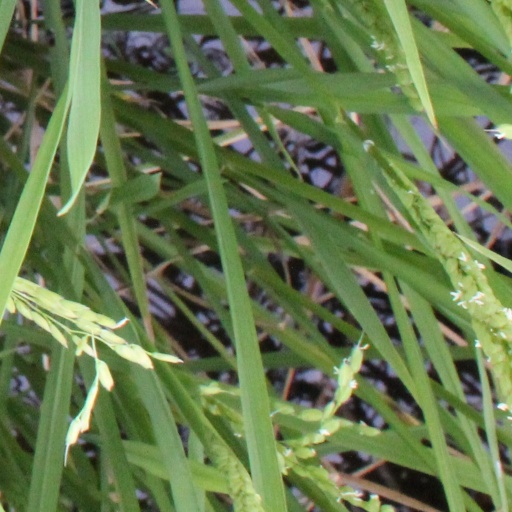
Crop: rice